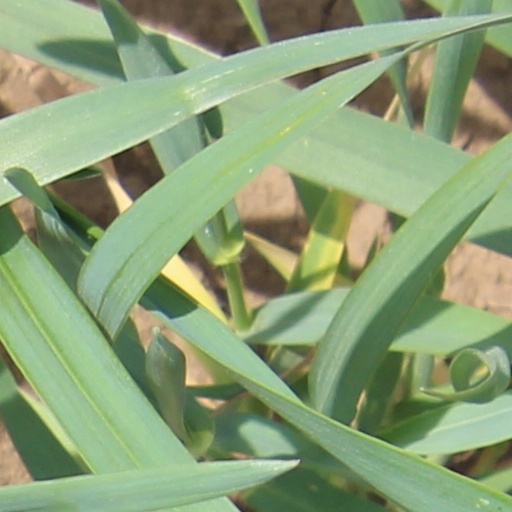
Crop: wheat